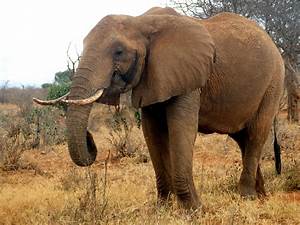
Label: elefante